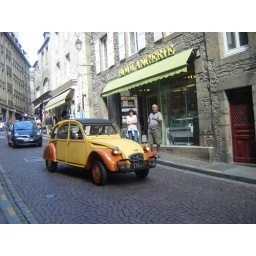
French icon car spotted by me, P &amp;amp; B in St. Malo